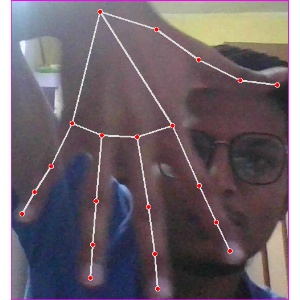
अक्षर: ढ